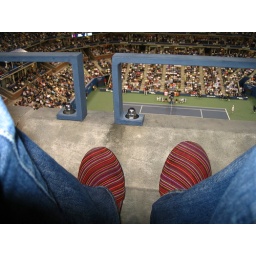
we got the seats with the annoying bar in eye view